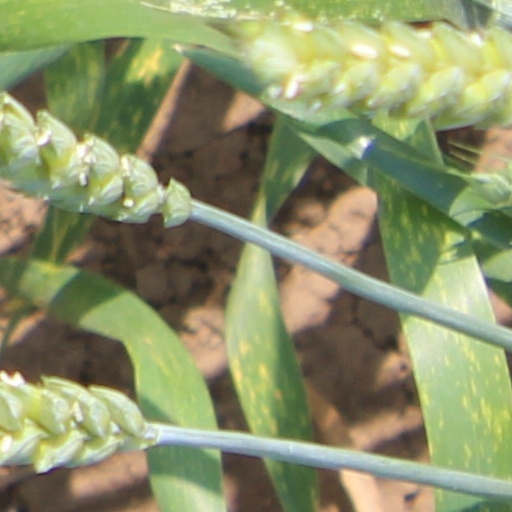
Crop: wheat